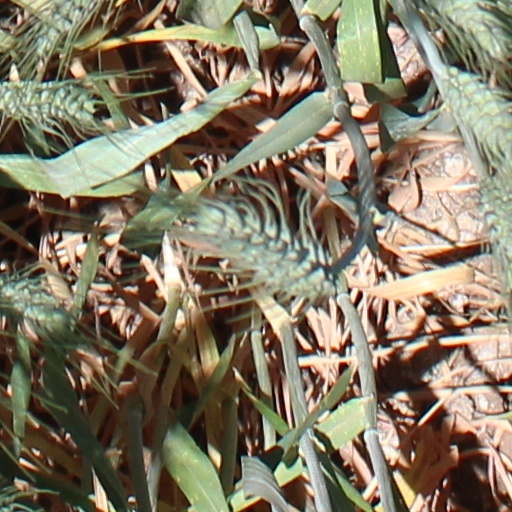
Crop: wheat